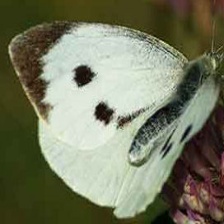
Species: LARGE MARBLE
Butterfly family (ImageNet category): cabbage_butterfly